Fertilisation of Orchids

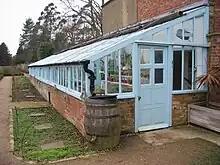
Darwin's greenhouse at Down House was extended to provide hothouses where he spent an hour or so every morning and afternoon, examining plants and planning future experiments.

Darwin had "found the study of orchids eminently useful in showing me how nearly all parts of the flower are coadapted for fertilisation by insects, & therefore the result of n. selection,—even most trifling details of structure". His own interest in orchids and in fertilisation of plants by insects continued. Darwin had been given the use of a hot-house at The Rookery on the other side of the village, and at the end of 1862 he was persuaded by this neighbour's helpful gardener to have his own built at Down House as an extension to the existing cold lean-to greenhouse. The gardener drew up plans, and Darwin investigated stoves and ventilation devices. When it was completed in February 1863 he asked Hooker for some plants from Kew Gardens, writing "I long to stock it, just like a school-boy", and sent his butler with a cart. When over 160 different plants were delivered, Darwin made apologetic remarks about depleting the national collection. He told Hooker "You cannot imagine what pleasure your plants give me ... Henrietta & I go & gloat over them." Darwin's life was changed by having a warm hothouse to spend time in before his walk round the Sandwalk, and in the 1870s he had several more hothouses built. The children later remembered this routine and the gardeners attending to Darwin's experimental plants, as well as the way that Darwin used simple equipment for his experiments, dissecting and measuring plants and seeds.